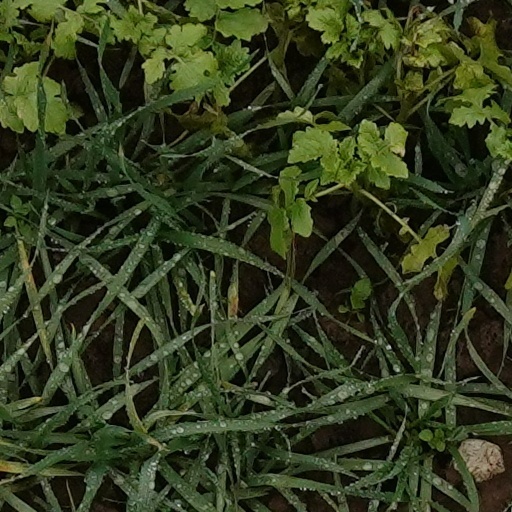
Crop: wheat